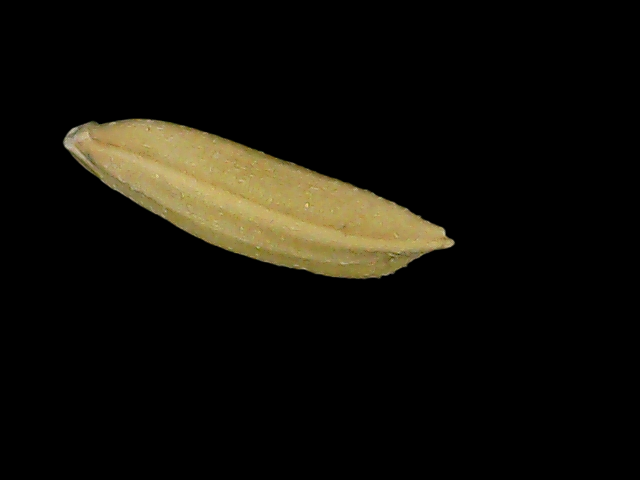
Rice variety: Bd75